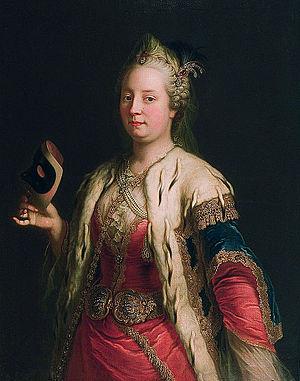
Marie-Thérèse Walburge Amélie Christine de Habsbourg, née le 13 mai 1717 à Vienne et morte dans la même ville le 29 novembre 1780, archiduchesse d'Autriche, fille aînée de l'empereur Charles VI, mort sans descendance masculine, succède en 1740 à son père à la tête des possessions héréditaires de la maison des Habsbourg d'Autriche, notamment le royaume de Hongrie, le royaume de Bohême et le royaume de Croatie, dont elle recevra les couronnes.